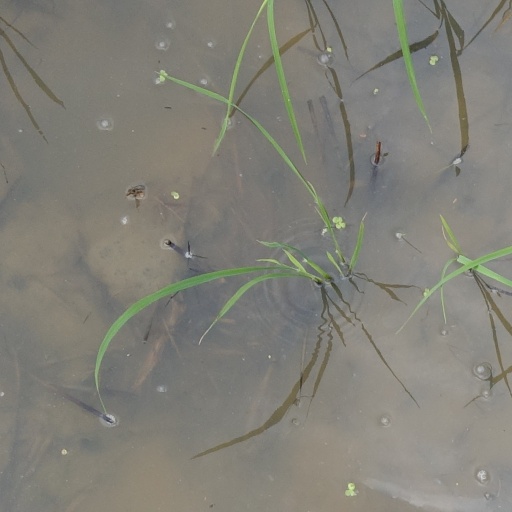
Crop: rice